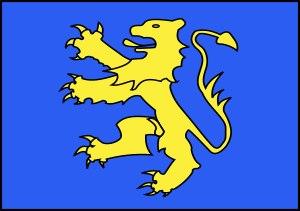
The Big Bang Theory est une sitcom américaine en 279 épisodes de 22 minutes créée par Chuck Lorre et Bill Prady, diffusée du 24 septembre 2007 au 16 mai 2019 sur le réseau CBS.